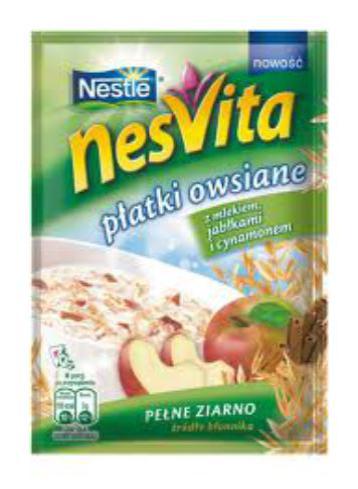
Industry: Food